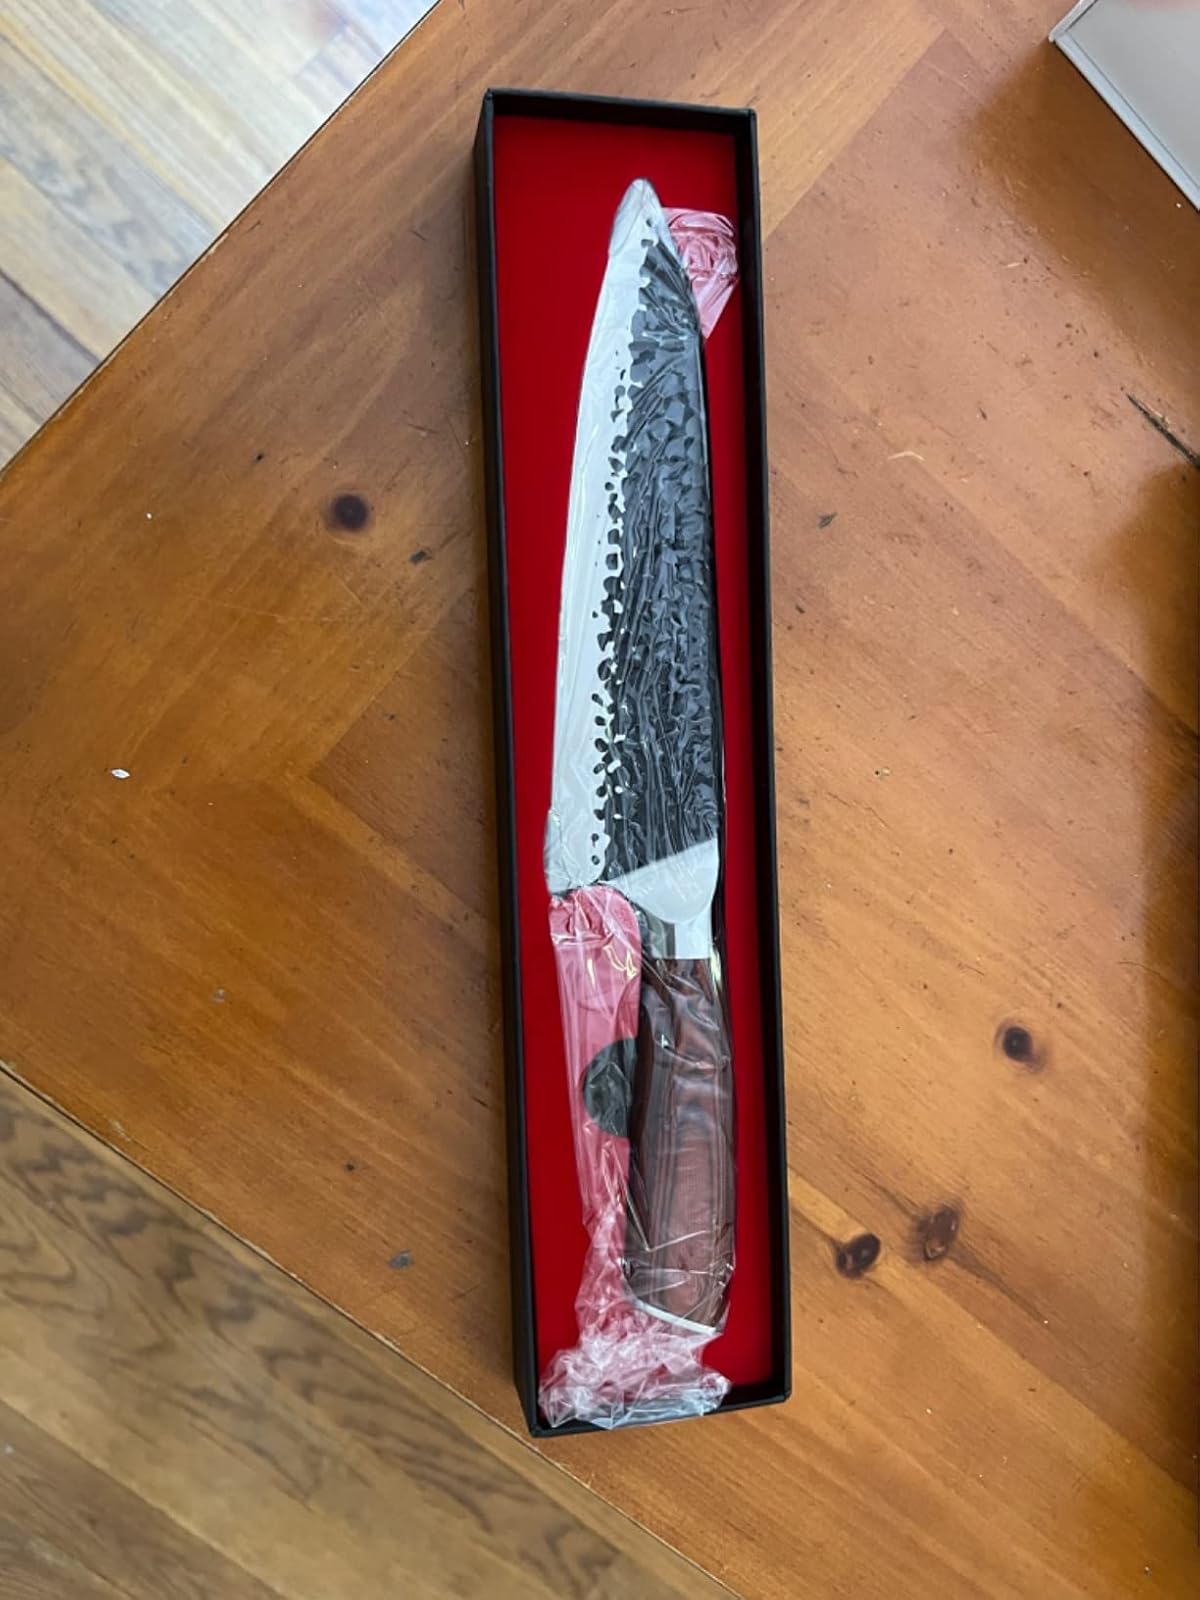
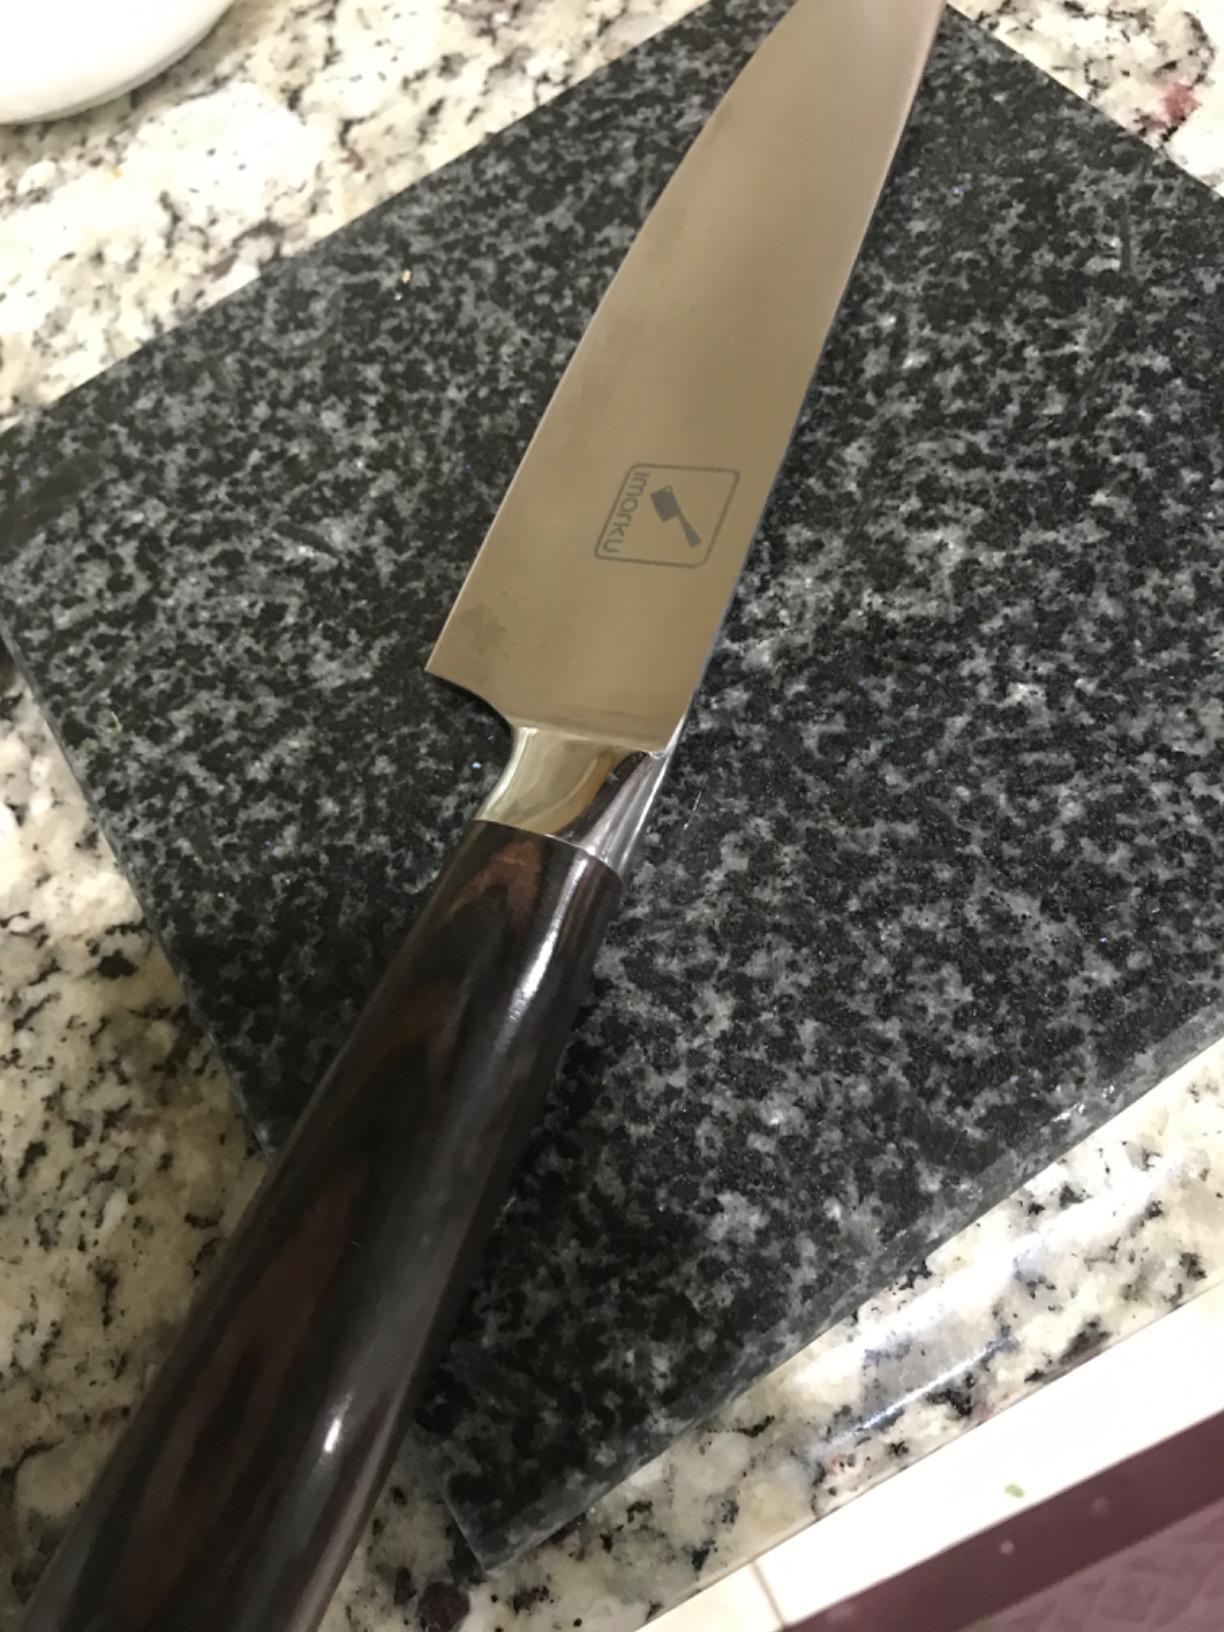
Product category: items_knife
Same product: no